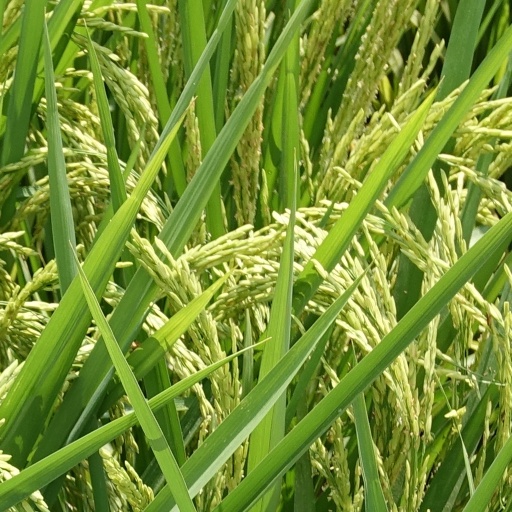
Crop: rice